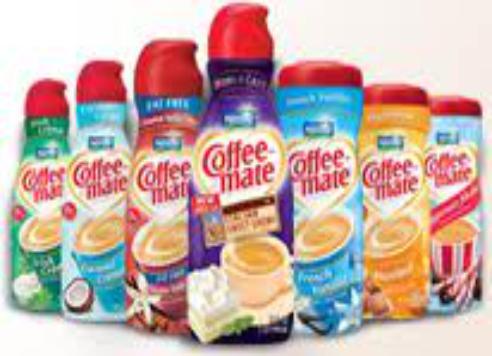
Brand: Coffee-Mate
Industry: Food